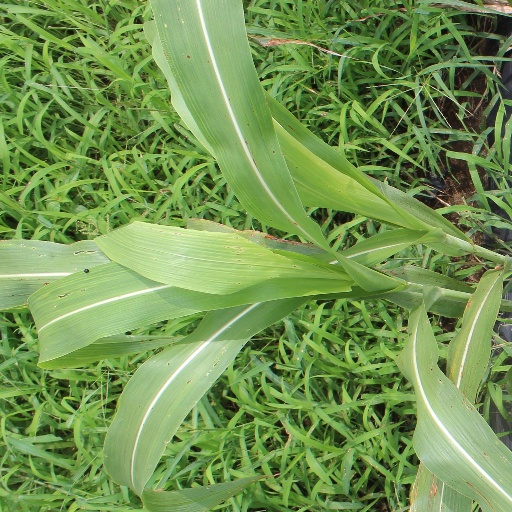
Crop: sorghum